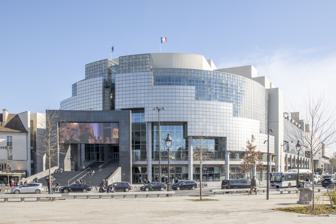
Building: Opéra Bastille
Country: France
Year built: 1989
French opera house For other uses, see Bastille (disambiguation) . Opéra Bastille The Opéra Bastille in 2022 Address Place de la Bastille 75012 Paris France Coordinates 48°51′7″N 2°22′14″E / 48.85194°N 2.37056°E / 48.85194; 2.37056 Public transit Bastille , Lyon , 20, 29, 65, 69, 76, 86, 87, 91 Type Opera house Capacity 2,745 Construction Built 1984–1990 Opened 1989 Architect Carlos Ott Tenants Paris National Opera Website operadeparis.fr The Opéra Bastille ( French: [ɔpeʁa bastij] ⓘ , "Bastille Opera House") is a modern opera house in the 12th arrondissement of Paris , France. Inaugurated in 1989 as part of President François Mitterrand 's Grands Travaux , it became the main facility of the Paris National Opera , France's principal opera company, alongside the older Palais Garnier ; most opera performances are shown at the Bastille along with some ballet performances and symphony concerts , while Palais Garnier presents a mix of opera and ballet performances. Designed by Uruguayan-Canadian architect Carlos Ott , it is situated facing Place de la Bastille . It may seat 2,723 people in total, with a main theatre, concert hall and studio theatre, making it the largest opera house in Europe. History Background and construction The idea of a new "popular and modern" opera house in Paris first arose in the 1880s, only years after the opening of the Palais Garnier . It would remain virtual for a century and reemerge periodically due to the recurrent "crisis at the Opera" and to the limitations imposed on modern opera production by the palais Garnier. It was notably promoted in 1965–1968 by stage director Jean Vilar , the most prominent figure in "popular theatre" at the time, who had been commissioned a reform project for the National Opera Theatre and echoed composer Pierre Boulez ’ provocative appeal to "blow up opera houses", as well as by senior civil servant François Bloch-Lainé in a 1977 report on the Opera's management and perspectives. In 1981, the newly elected President François Mitterrand included a new opera house in his large monument-building programme known as the " Grands Travaux ". The project was originally part of the Cité de la musique , a complex of musical institutions in North-Eastern Paris. It was quickly decided to separate it and to build it in the Bastille area of Paris, a relatively working-class district that also evoked the French Revolution and was a traditional starting or ending point for demonstrations . The following year, an international competition was launched, under supervision of the Opéra Bastille Public Corporation (EPOB), to select an architect. 756 entries were received, and, in November 1983, the competition was won by little-known architect Carlos Ott , an Uruguayan living in Canada. It was said that the jury, who—as it is common with architectural competitions—did not know the names or track-records of the entrants, mistakenly assumed the design was by the distinguished American architect Richard Meier . Construction began in 1984 with the demolition of the gare de la Bastille train station, which had opened in 1859 and closed in 1969, and where art expositions had been held thereafter. In 1986, the new right-wing government led by Jacques Chirac considered canceling the project, but eventually decided it was too advanced and gave it the green light again. President Mitterrand remained personally involved throughout the building process, to the point that the planning team referred to him to decide on the seats’ colour following internal disagreement. (He chose black.) In the original project, the house also included a small concert hall and a multi-purpose hall (" salle modulable "). The latter was a public request by Pierre Boulez, who had long been publicly lamenting the lack of a proper venue for contemporary music and experimental performances in Paris. However, due to the construction delays , it was eventually shelved, much to Boulez’ irritation, and a similar facility was eventually built as part of the Cité de la musique. The concert hall, known as the Bastille Amphitheatre ( amphithéâtre Bastille ), was maintained and built. After massive budget overruns , the final construction cost was at 2.8 billion French francs . The building was inaugurated by François Mitterrand on 13 July 1989, on the eve of the 200th anniversary of the storming of the Bastille , in the presence of thirty-three foreign heads of state or heads of government. A semi-staged gala concert, directed by Robert Wilson under the title la Nuit avant le jour ( The Night Before the Day ), was conducted by Georges Prêtre and featured singers such as Teresa Berganza and Plácido Domingo . The Paris Opera's traditional Bastille Day free concert was given there the following day. The opera house was unfinished at the time of the official inauguration, and did not see its first opera performance until 17 March 1990, with Hector Berlioz ’ les Troyens , directed by Pier Luigi Pizzi . Troubles and controversies The Opéra Bastille's management and reputation were marred by a number of controversies and scandals in the house's first decade, from before its opening. In 1987, conductor Daniel Barenboim , who had previously led the orchestre de Paris , was hired to become the house's first Artistic Director, and began planning the first seasons. In January 1989, six months before inauguration, the company's board chairman Pierre Bergé , otherwise head of the Yves Saint Laurent fashion house, fired Barenboim, reportedly after the conductor's refusal to cut his pay by half as well as due to his modernist stance, which Bergé deemed unfit for a "popular" opera house. It was also noted that Barenboim had been hired by a right-wing government, while Bergé was a prominent supporter and donor of the Socialist Party . This decision proved extremely controversial in the artistic field: Patrice Chéreau backed off the staging of the inaugural gala, composer Pierre Boulez resigned from the Board of Directors, and Herbert von Karajan and Georg Solti , along with several other prominent conductors, signed a letter of protest and called for a boycott of the opéra Bastille, canceling their own concerts there. This made the search for a new artistic director difficult; in May, Bergé was finally able to announce the appointment of Korean pianist and conductor Myung-whun Chung , then young and practically unknown in France. Chung took the pit for the first opera performance in May 1990. Although his term was later extended to last until 2000, Chung was fired in 1994 after the right-wing coalition's election victory, the end of Pierre Bergé's board tenure and a power play with the company's Director designate, Hugues Gall , who cancelled his contract; at the height of the conflict, Chung was physically prevented from entering the building despite a judicial ruling in his favour. The building was as much a source of trouble as the leadership conflicts. As early as 1991, a few of the 36,000 Burgundy limestone panels covering the facade began to fall, which led to the installation of safety nets over some external walls in 1996; they were dubbed "condoms with holes" by the disgruntled Director. Several major alterations had to be carried out in the following years, including that of the soundproofing structure and adjusting the orchestra pit 's acoustics; each change proved complex and sometimes involved court proceedings to determine who was responsible. The facade problems were not solved until 2009 with the installation of new tiles made of composite material and attached differently. However, many nets are still in place on facades in 2022. Operations The Opéra Bastille was originally expected to become the company's sole opera venue, with the Palais Garnier turned into a dedicated ballet venue. However, this strict division was abandoned in the 1990s when some operas were performed at the Palais Garnier and the company's ballet also danced at the Bastille. Since then, most opera performances take place at the modern house with some ballet performances and a few symphony concerts every season, while the traditional house presents a mix of opera and ballet performances. Hugues Gall, who took over as the Paris National Opera's Director in 1995, was originally an opponent of the Bastille project, famously quipping that the new opera house was "the wrong answer to a problem that did not exist". In his nine-year term, he is however credited with stabilising the company's administrative, artistic and financial situation, partly due to the possibilities offered by the modern theatre: higher revenues due to the larger seating capacity , wider range of technical means for stage directors, better working environment, higher scheduling flexibility. Design Auditorium The Opéra Bastille is located on the place de la Bastille . In order to make it "blend into" the landscape, the square was not remodelled to be aligned with it in a general parallel plan, but the left-hand side of the facade was left partly hidden behind an older and smaller building, which was expected to give the impression that the opera house had been part of the area for a very long time. The building then elongates itself behind the facade following a generally triangular shape, hidden by other buildings around. The theatre is "surmounted by the opaque cube of the stage building and wrapped in gridded walls of glass… the Opera stands sociably open to the world outside, whereas the foyers, with their broad overview of the city, have the slick, impersonal look of an airport lounge." These foyers run around the theatre's auditorium on several levels and give the external glass facade its round shape. Access to the entrance hall is directly from the square at street level. Although a monumental external staircase leading to the first-level foyer and a direct underground access from the Bastille subway station to the entrance hall were built, they were eventually closed. The theatre's auditorium was designed with 2,723 seats, later reduced to 2,703. It is organised in an arena format with two huge balconies at the back, with a few narrow balconies on the sides. It was a conscious, egalitarian, departure from the Palais Garnier, which has several dozen types of seats and does not offer stage visibility from all of them. Every seat at the Opéra Bastille offers an unrestricted view of the stage, it is the very same type of seat with the same level of comfort, and there are no boxes . Subtitles are visible from every seat except for those at the very back of the arena and of the first balcony. In 2005, two small standing room areas were created at the back of the arena; tickets are sold for €5, only on the evening of the performance. There is no "royal" or "presidential box"; instead, one of the regular seats in the arena, on the " VIP " row (row 15) just after the central aisle, is considered the presidential seat, although not all Presidents since 1989 have been avid opera-goers. Due to its size, the auditorium is frequently—and unfavourably—called a "vessel", and, compared to other world-class opera houses, the acoustics have been described as at best disappointing. One technical feature destined to make it better is that the floor of the orchestra pit is actually a small elevator, which makes it possible to adapt the pit to the requirements of the performance, elevating it for a smaller orchestra and lowering it for a larger and louder one; in its largest configuration, the pit has room for 130 players. The hall is generally cold in colour due to the prominence of grey granite , black or white stone and black fabric in the structure and decoration as well as to the lightning from the giant white glass ceiling, although the use of pearwood for the seats and handrails and of oak for the floor brings a warmer, light brown touch. This modern design has been controversial ever since the house's opening, with part of the audience preferring the elaborately ornate and gilded decoration of the traditional Palais Garnier. The backstage occupies an enormous area (5,000 m 2 ), six times larger than the stage : the stage area is flanked left and right with areas of the same size, and these three areas are replicated towards the back of the theatre. A system of rails and a rotating dock make it possible to roll entire sets on and off on giant motorised platforms in a few minutes and to store these platforms on the available backstage spots; quick changes of set enable the artists to rehearse a work in the afternoon and to perform another one in the evening within the same space, something impossible at the Palais Garnier. The use of such platforms also makes it considerably easier to use three-dimensional sets rather than traditional flat images. Under the stage is a giant elevator, which is used to lower unused set platforms to an underground storehouse as large as the backstage itself. The building also includes a rehearsal room that is identical in size and shape to the theatre's pit and stage areas. References Notes